Foshan Haitian Flavouring & Food Co

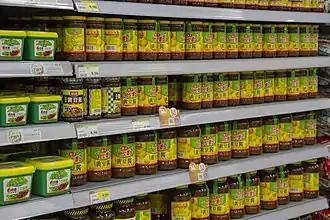

It is based in Guangdong. The chairman is Pang Kang. Sales in 2012 were around seven billion yuan.